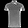
Label: T - shirt / top